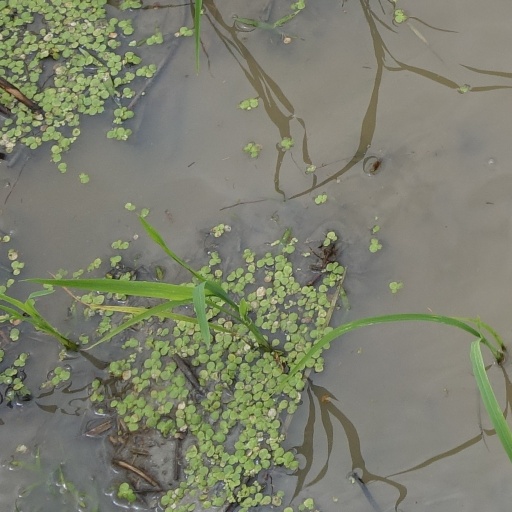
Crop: rice